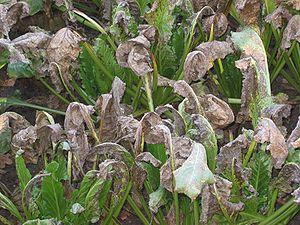
Les Dothideales sont un ordre de champignons ascomycètes.
Les Mycosphaerellaceae sont une famille de champignons de la classe des Dothideomycetes, qui compte de nombreuses espèces pathogènes des plantes.